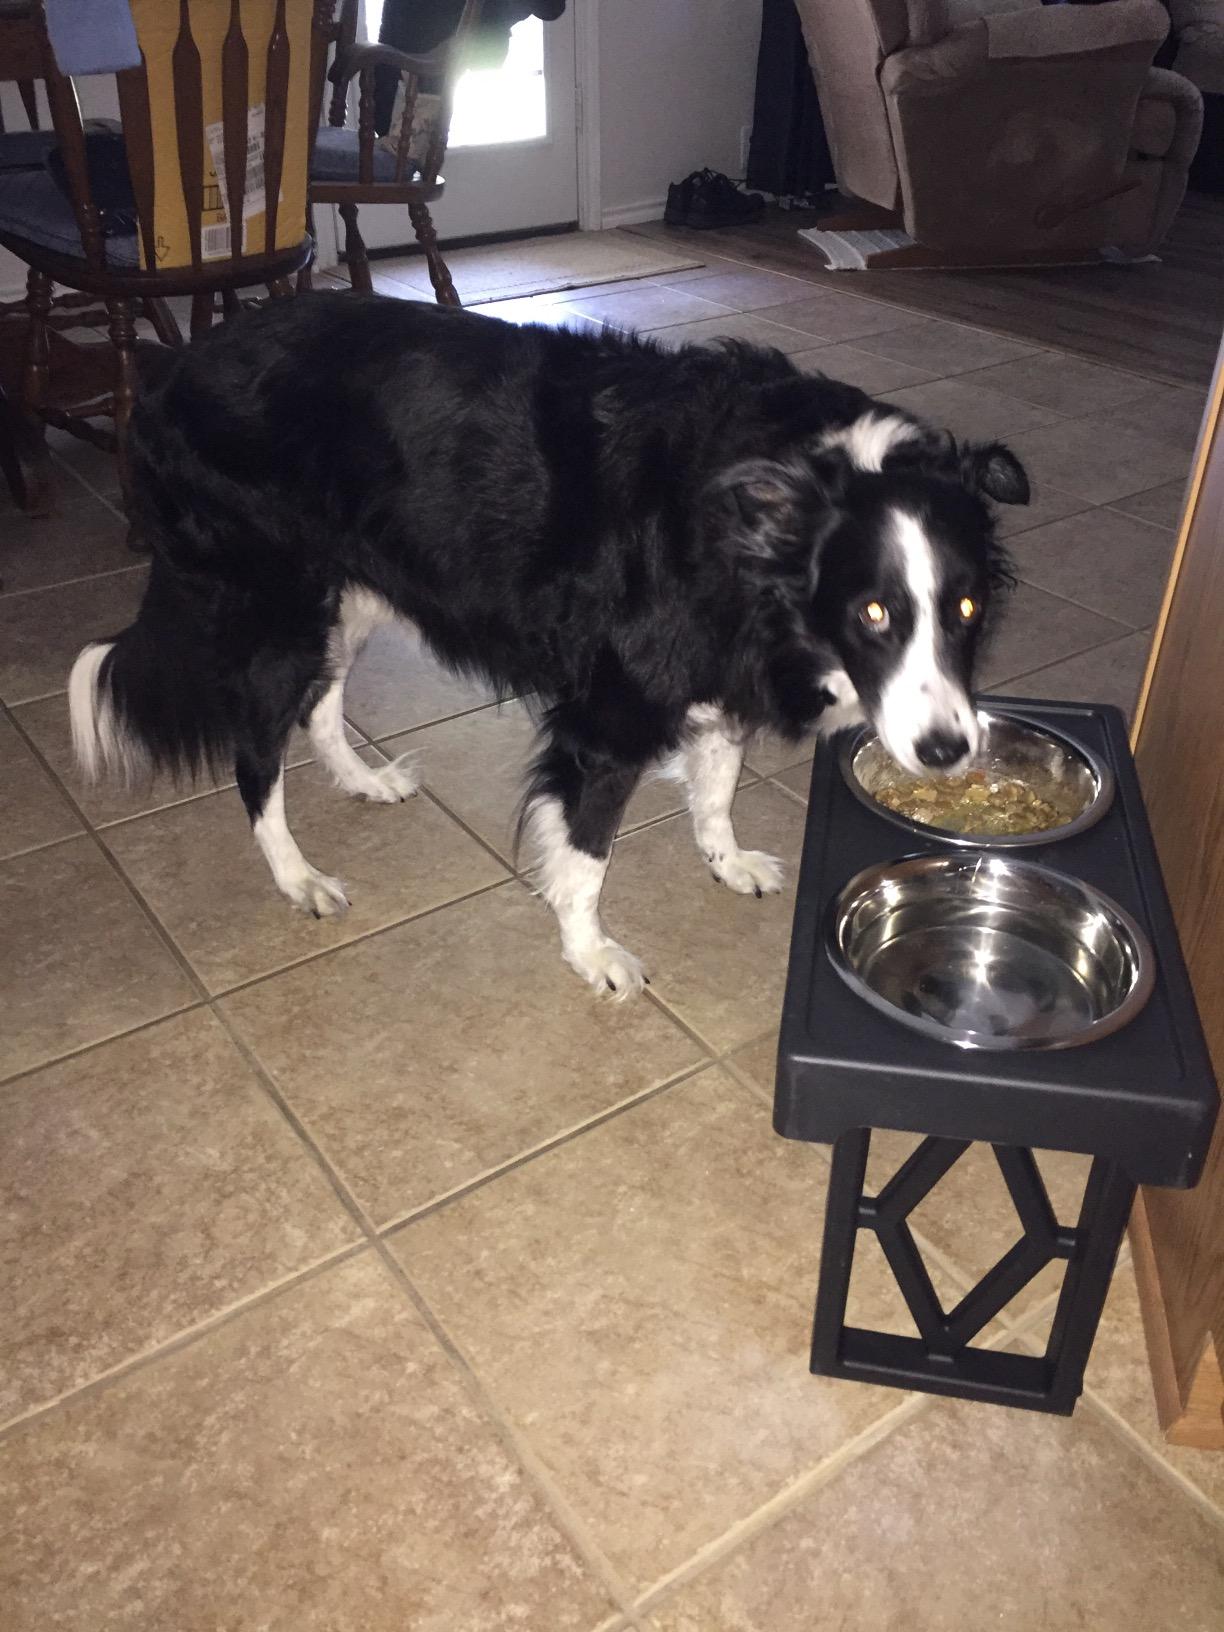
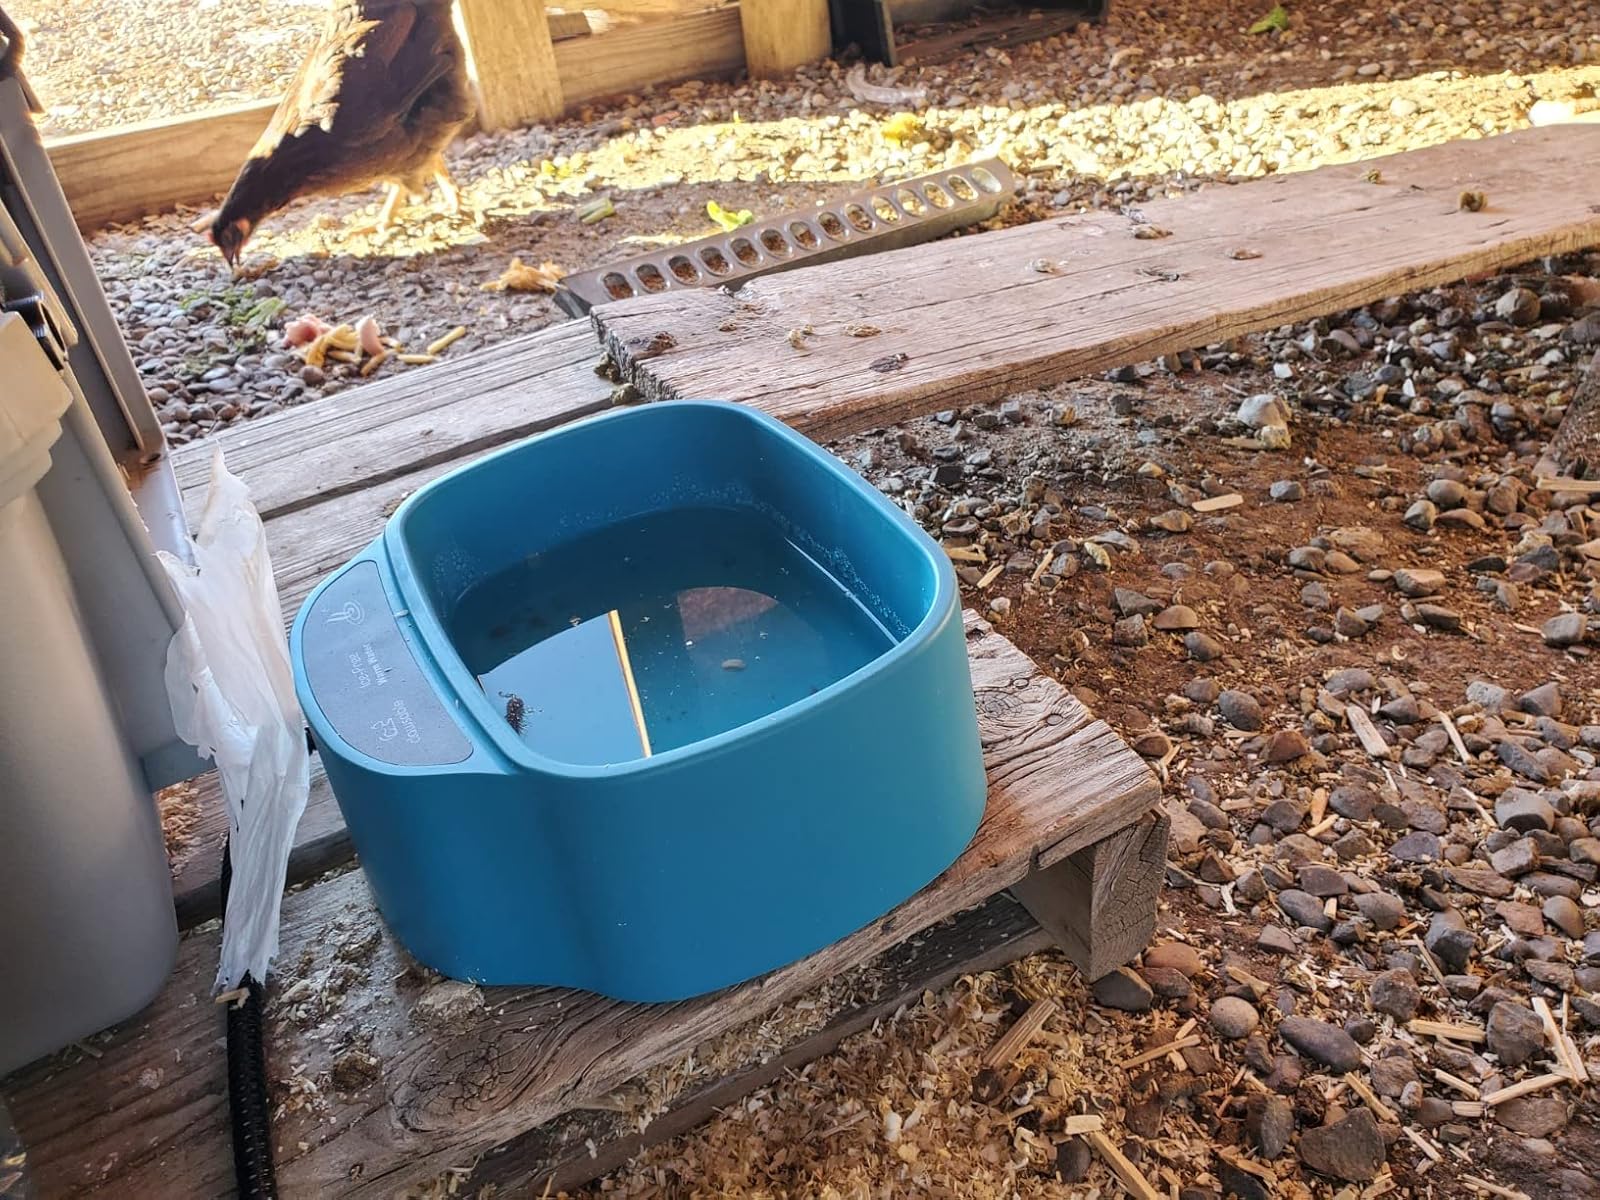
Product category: items_bowl
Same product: no